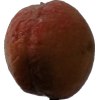
Label: peach